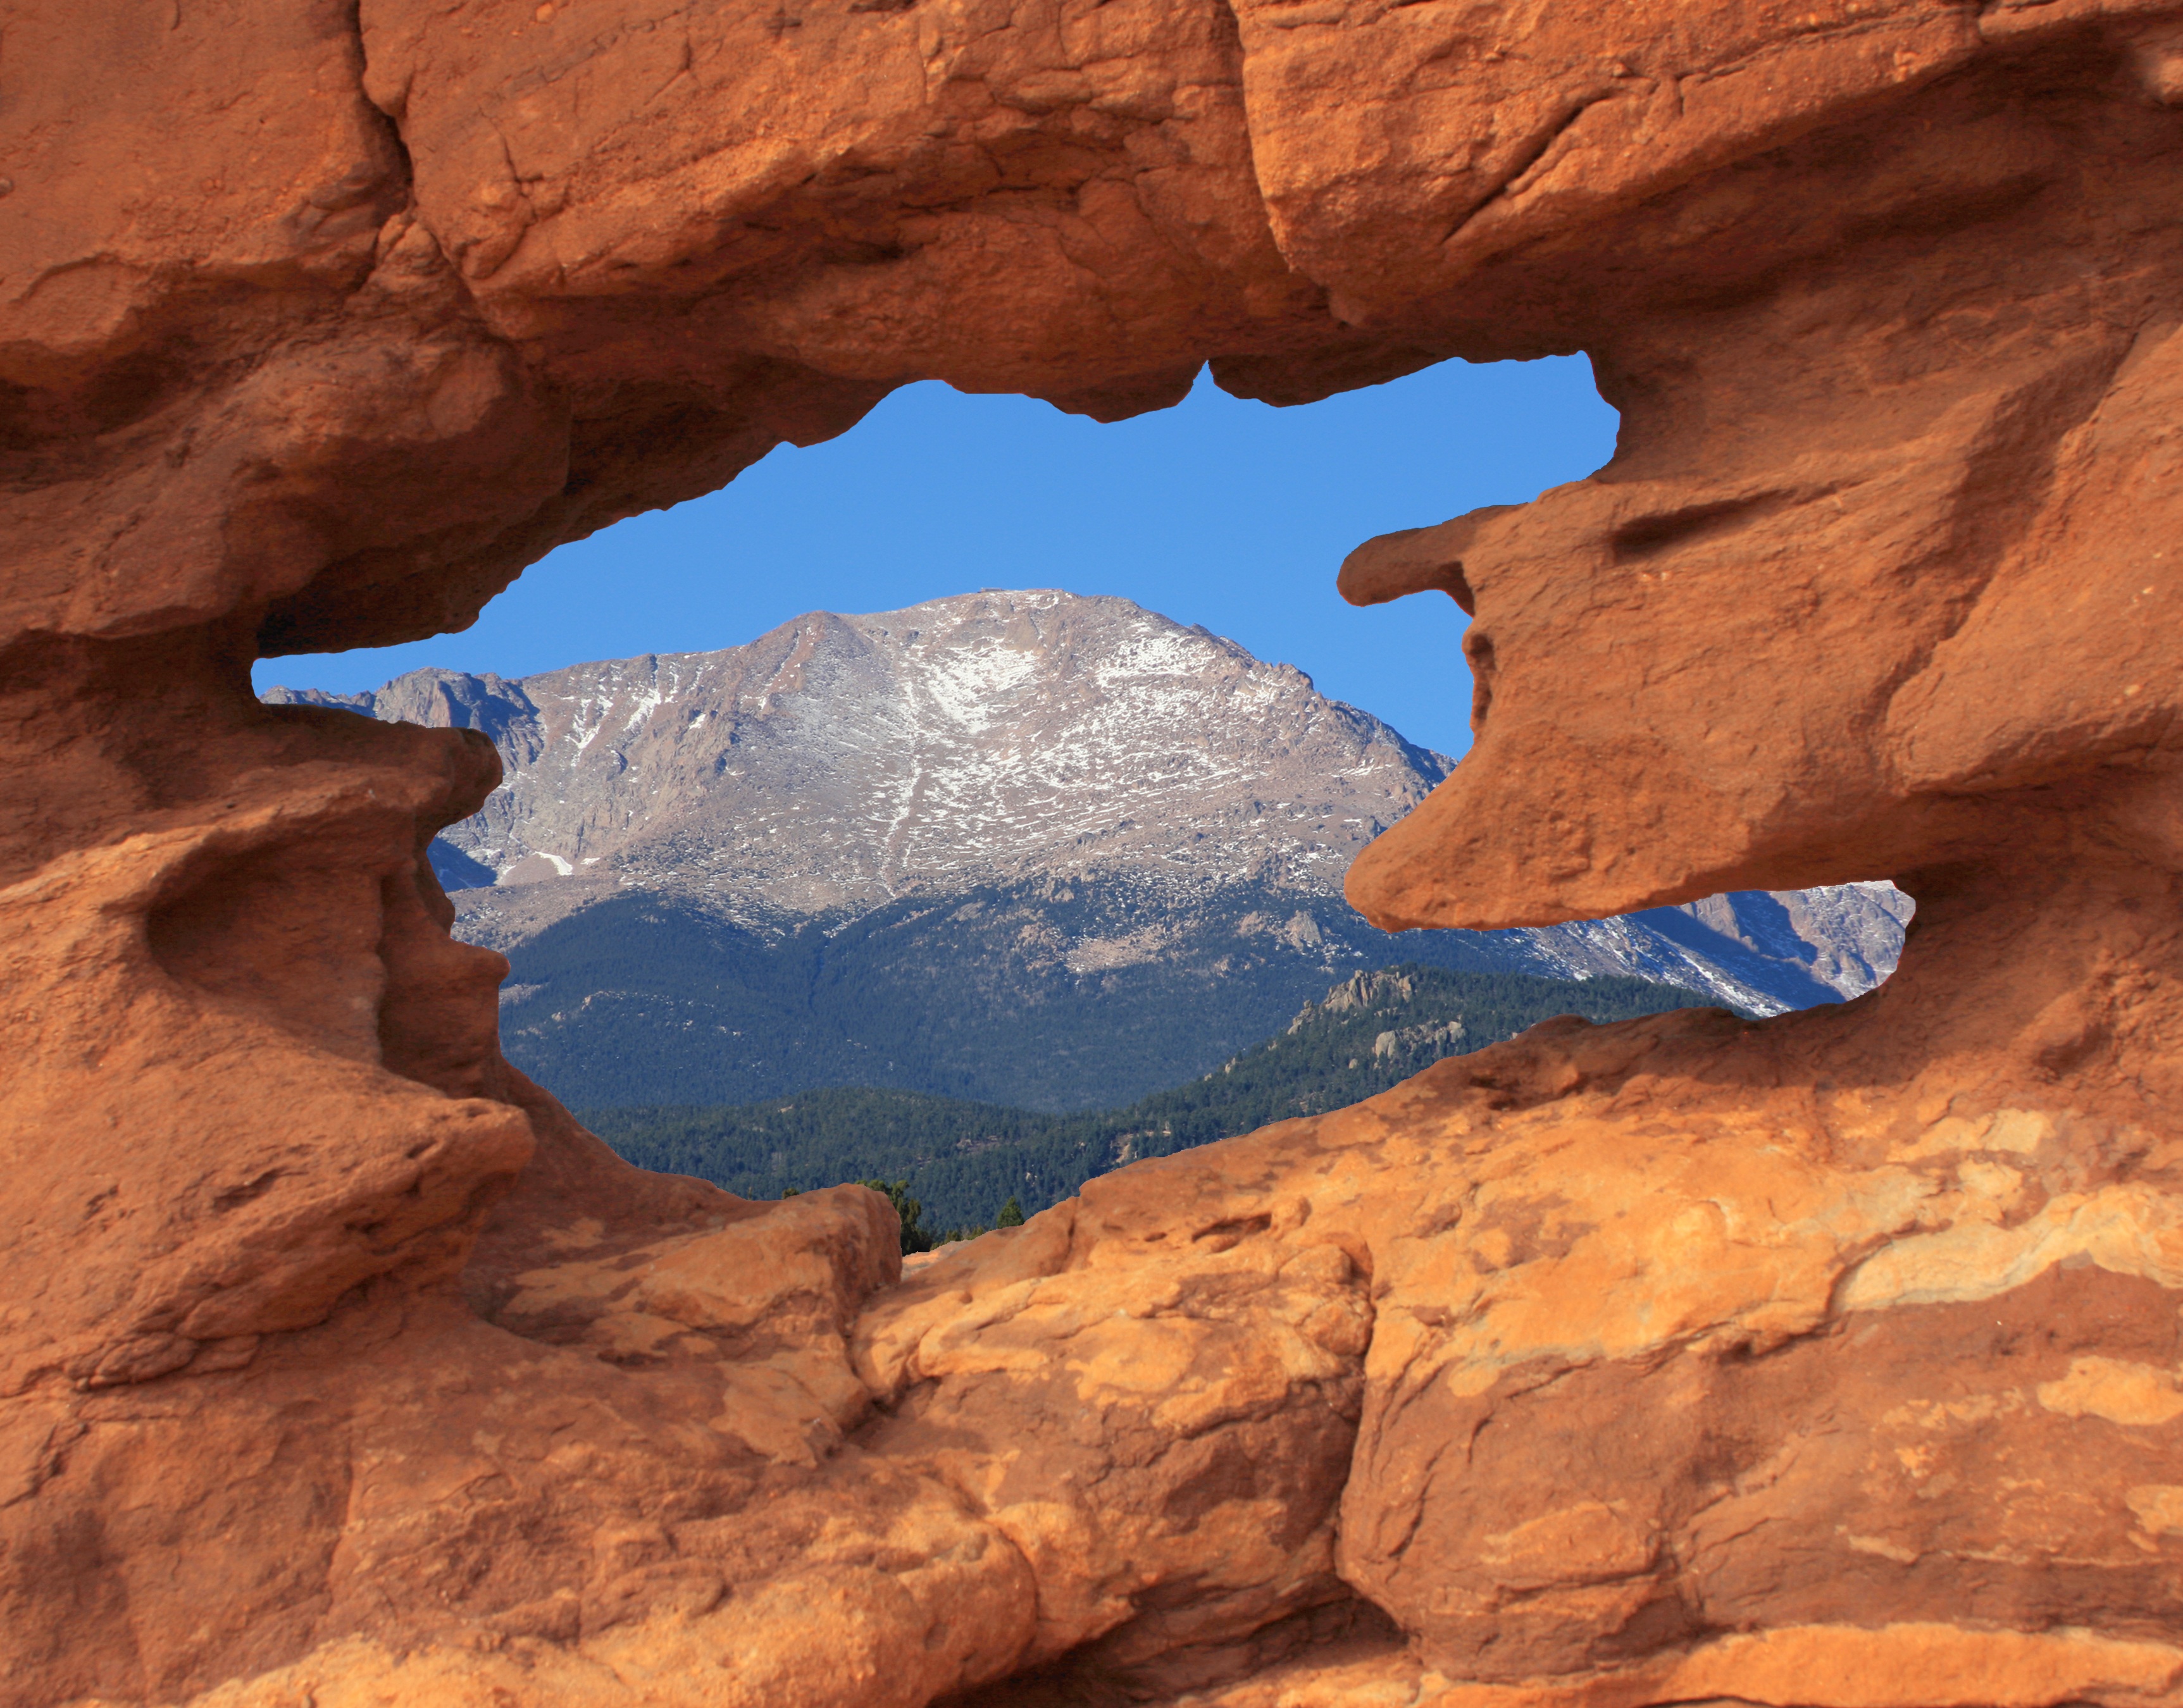
landscape, rock, mountain, travel, formation, arch, cave, reflection, scenic, park, america, soil, canyon, terrain, outdoors, national, geology, colorado, border, states, wadi, colorado mountains, landform, natural arch, garden of the gods, pikes peak, colorado springs, siamese twins, geographical feature